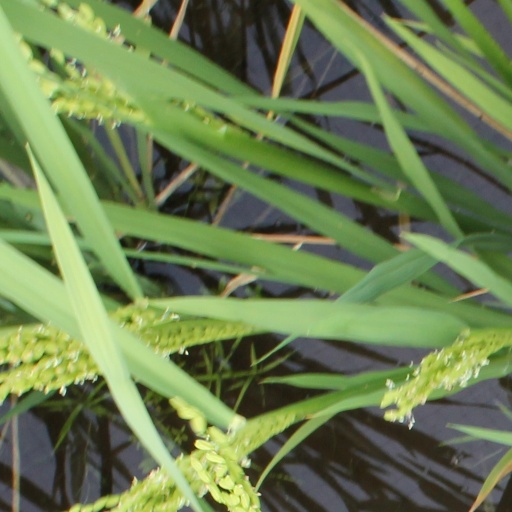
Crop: rice